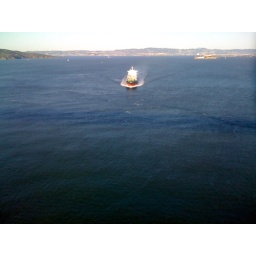
Watching a ship pass under the bridge